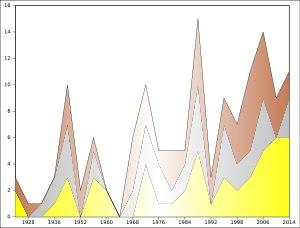
La Suisse a participé pour la première fois aux Jeux olympiques en été 1896. Elle est l'un des quatre pays à avoir envoyé des athlètes à toutes les éditions des Jeux olympiques d'été et d'hiver. Elle a également participé à toutes les éditions des Jeux olympiques de la jeunesse. La Suisse avait pourtant boycotté les Jeux olympiques d'été de 1956, à Melbourne, mais l'équitation a alors lieu en Suède, où l'équipe de Suisse de dressage remporte la médaille de bronze.